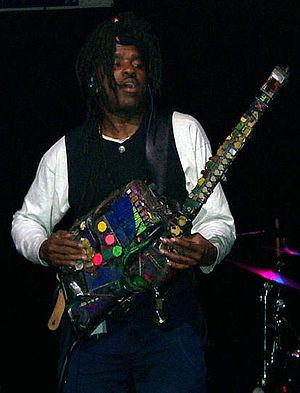
Béla Fleck and the Flecktones est un groupe de jazz fusion américain mêlant le jazz, la musique country et le bluegrass.